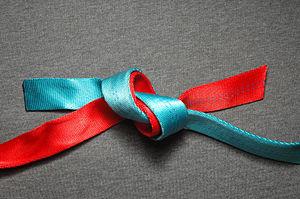
Le nœud de sangle parfois appelé nœud américain est le seul nœud utilisable pour confectionner un anneau de sangle avec une sangle plate.